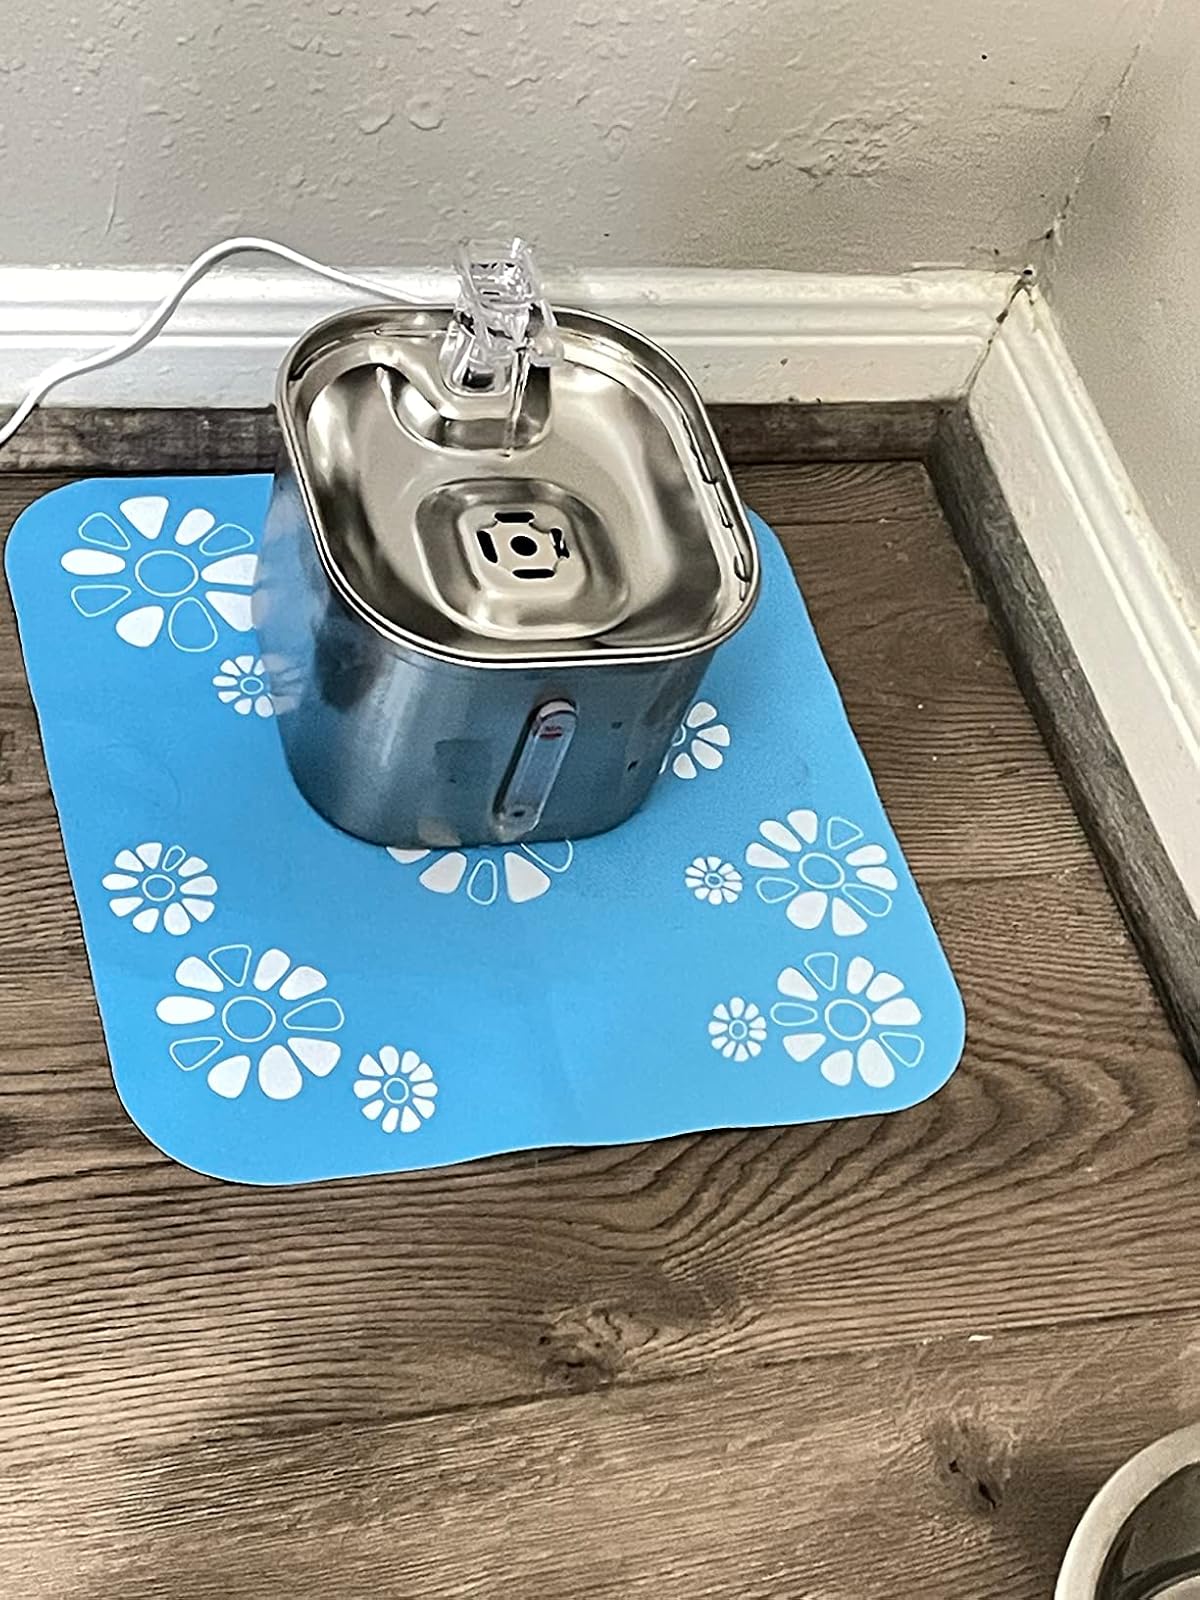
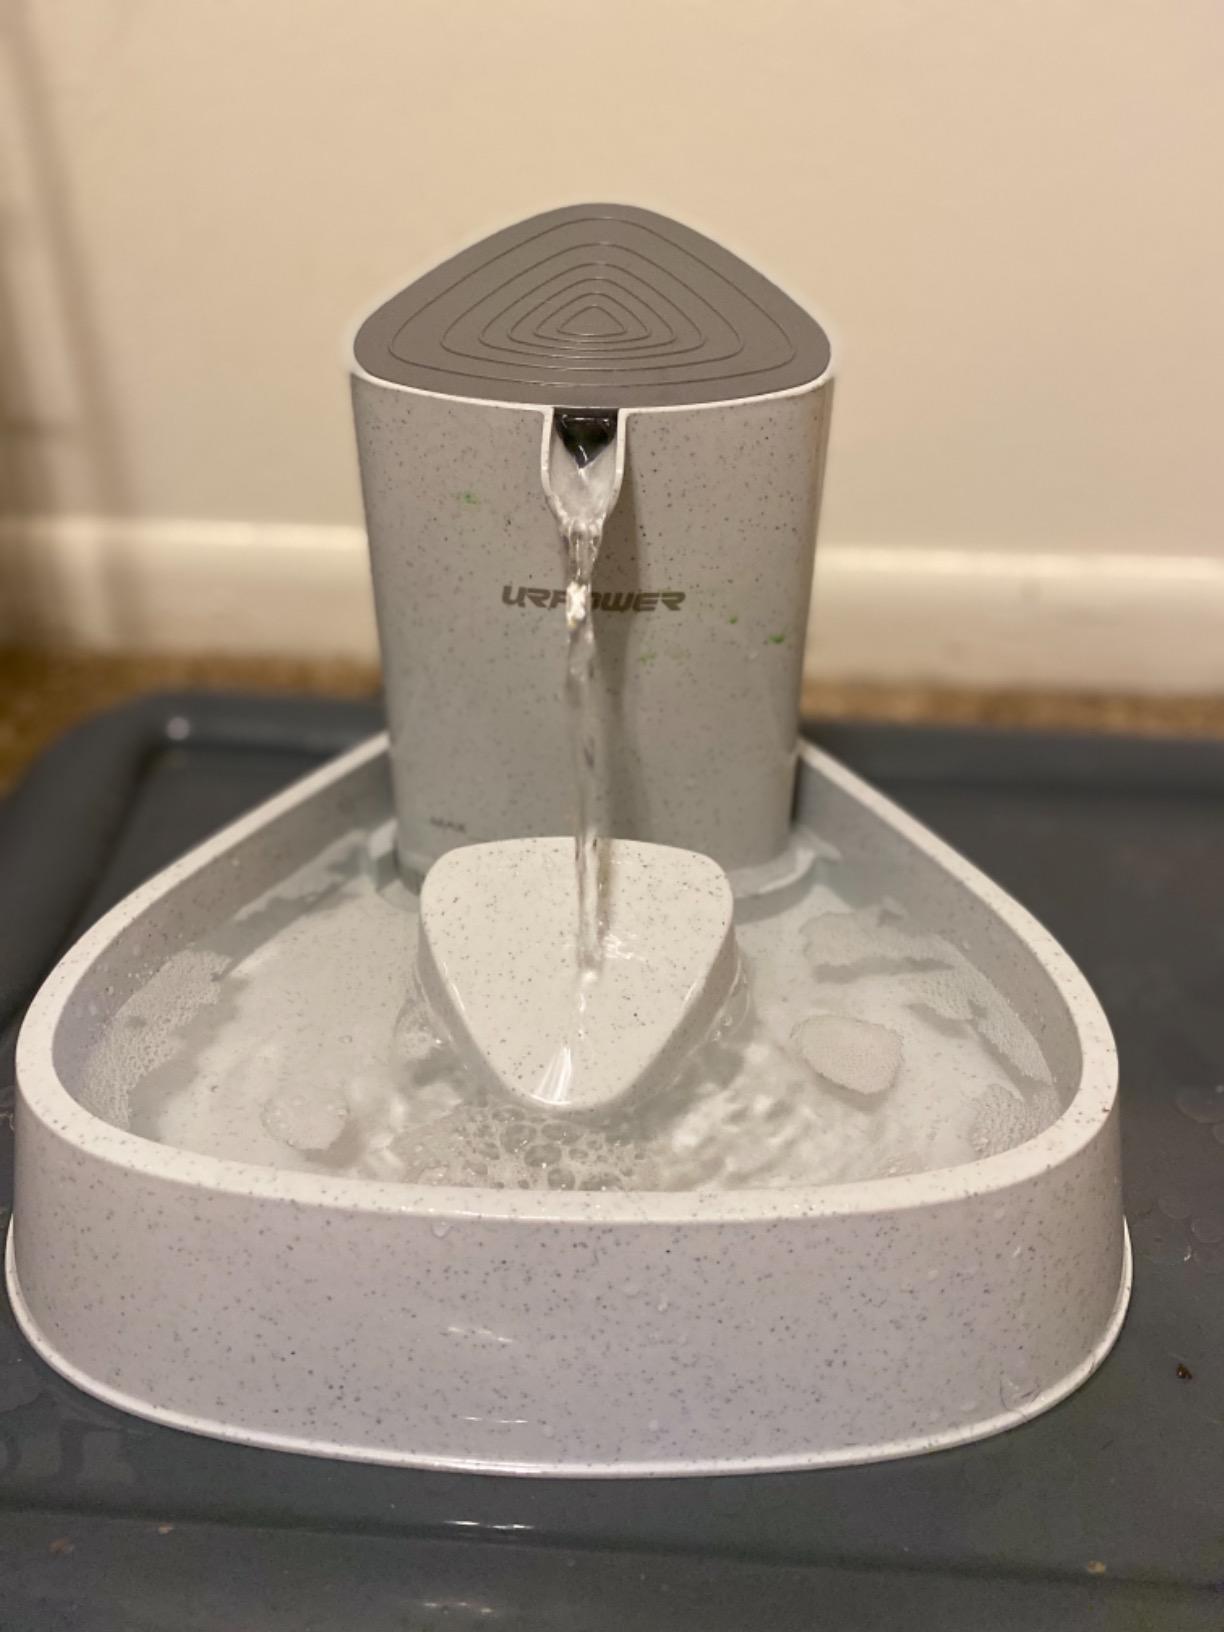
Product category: items_bowl
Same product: no